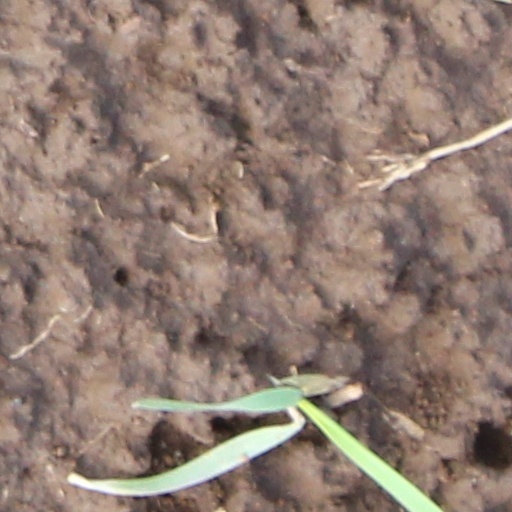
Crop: wheat